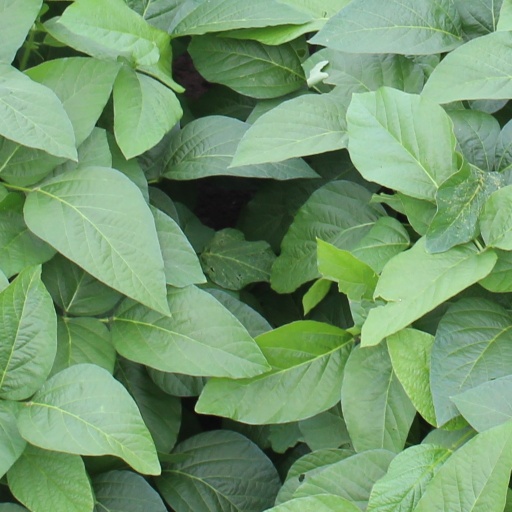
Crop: soybean